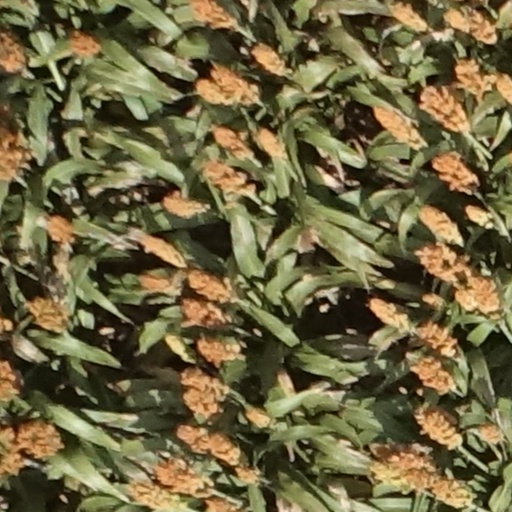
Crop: sorghum